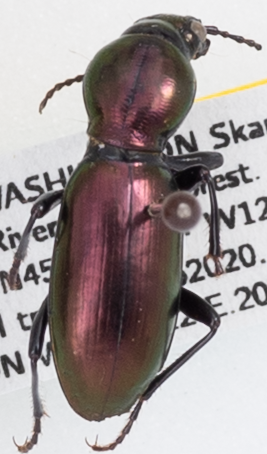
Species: Zacotus matthewsii
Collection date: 2020-09-01
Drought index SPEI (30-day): -0.62
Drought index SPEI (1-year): -0.8
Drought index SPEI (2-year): -2.09